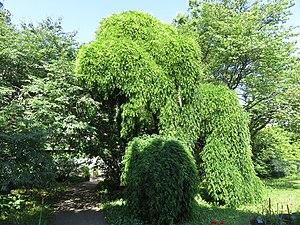
Styphnolobium japonicum, le « Sophora du Japon » ou « arbre à miel, est une espèce d'arbres de la famille des Fabaceae. Il est aussi appelé « pagode japonaise » ou « arbre aux pagodes ». Il doit ses surnoms au fait qu'il fait partie des arbres traditionnels installés à proximité des pagodes.